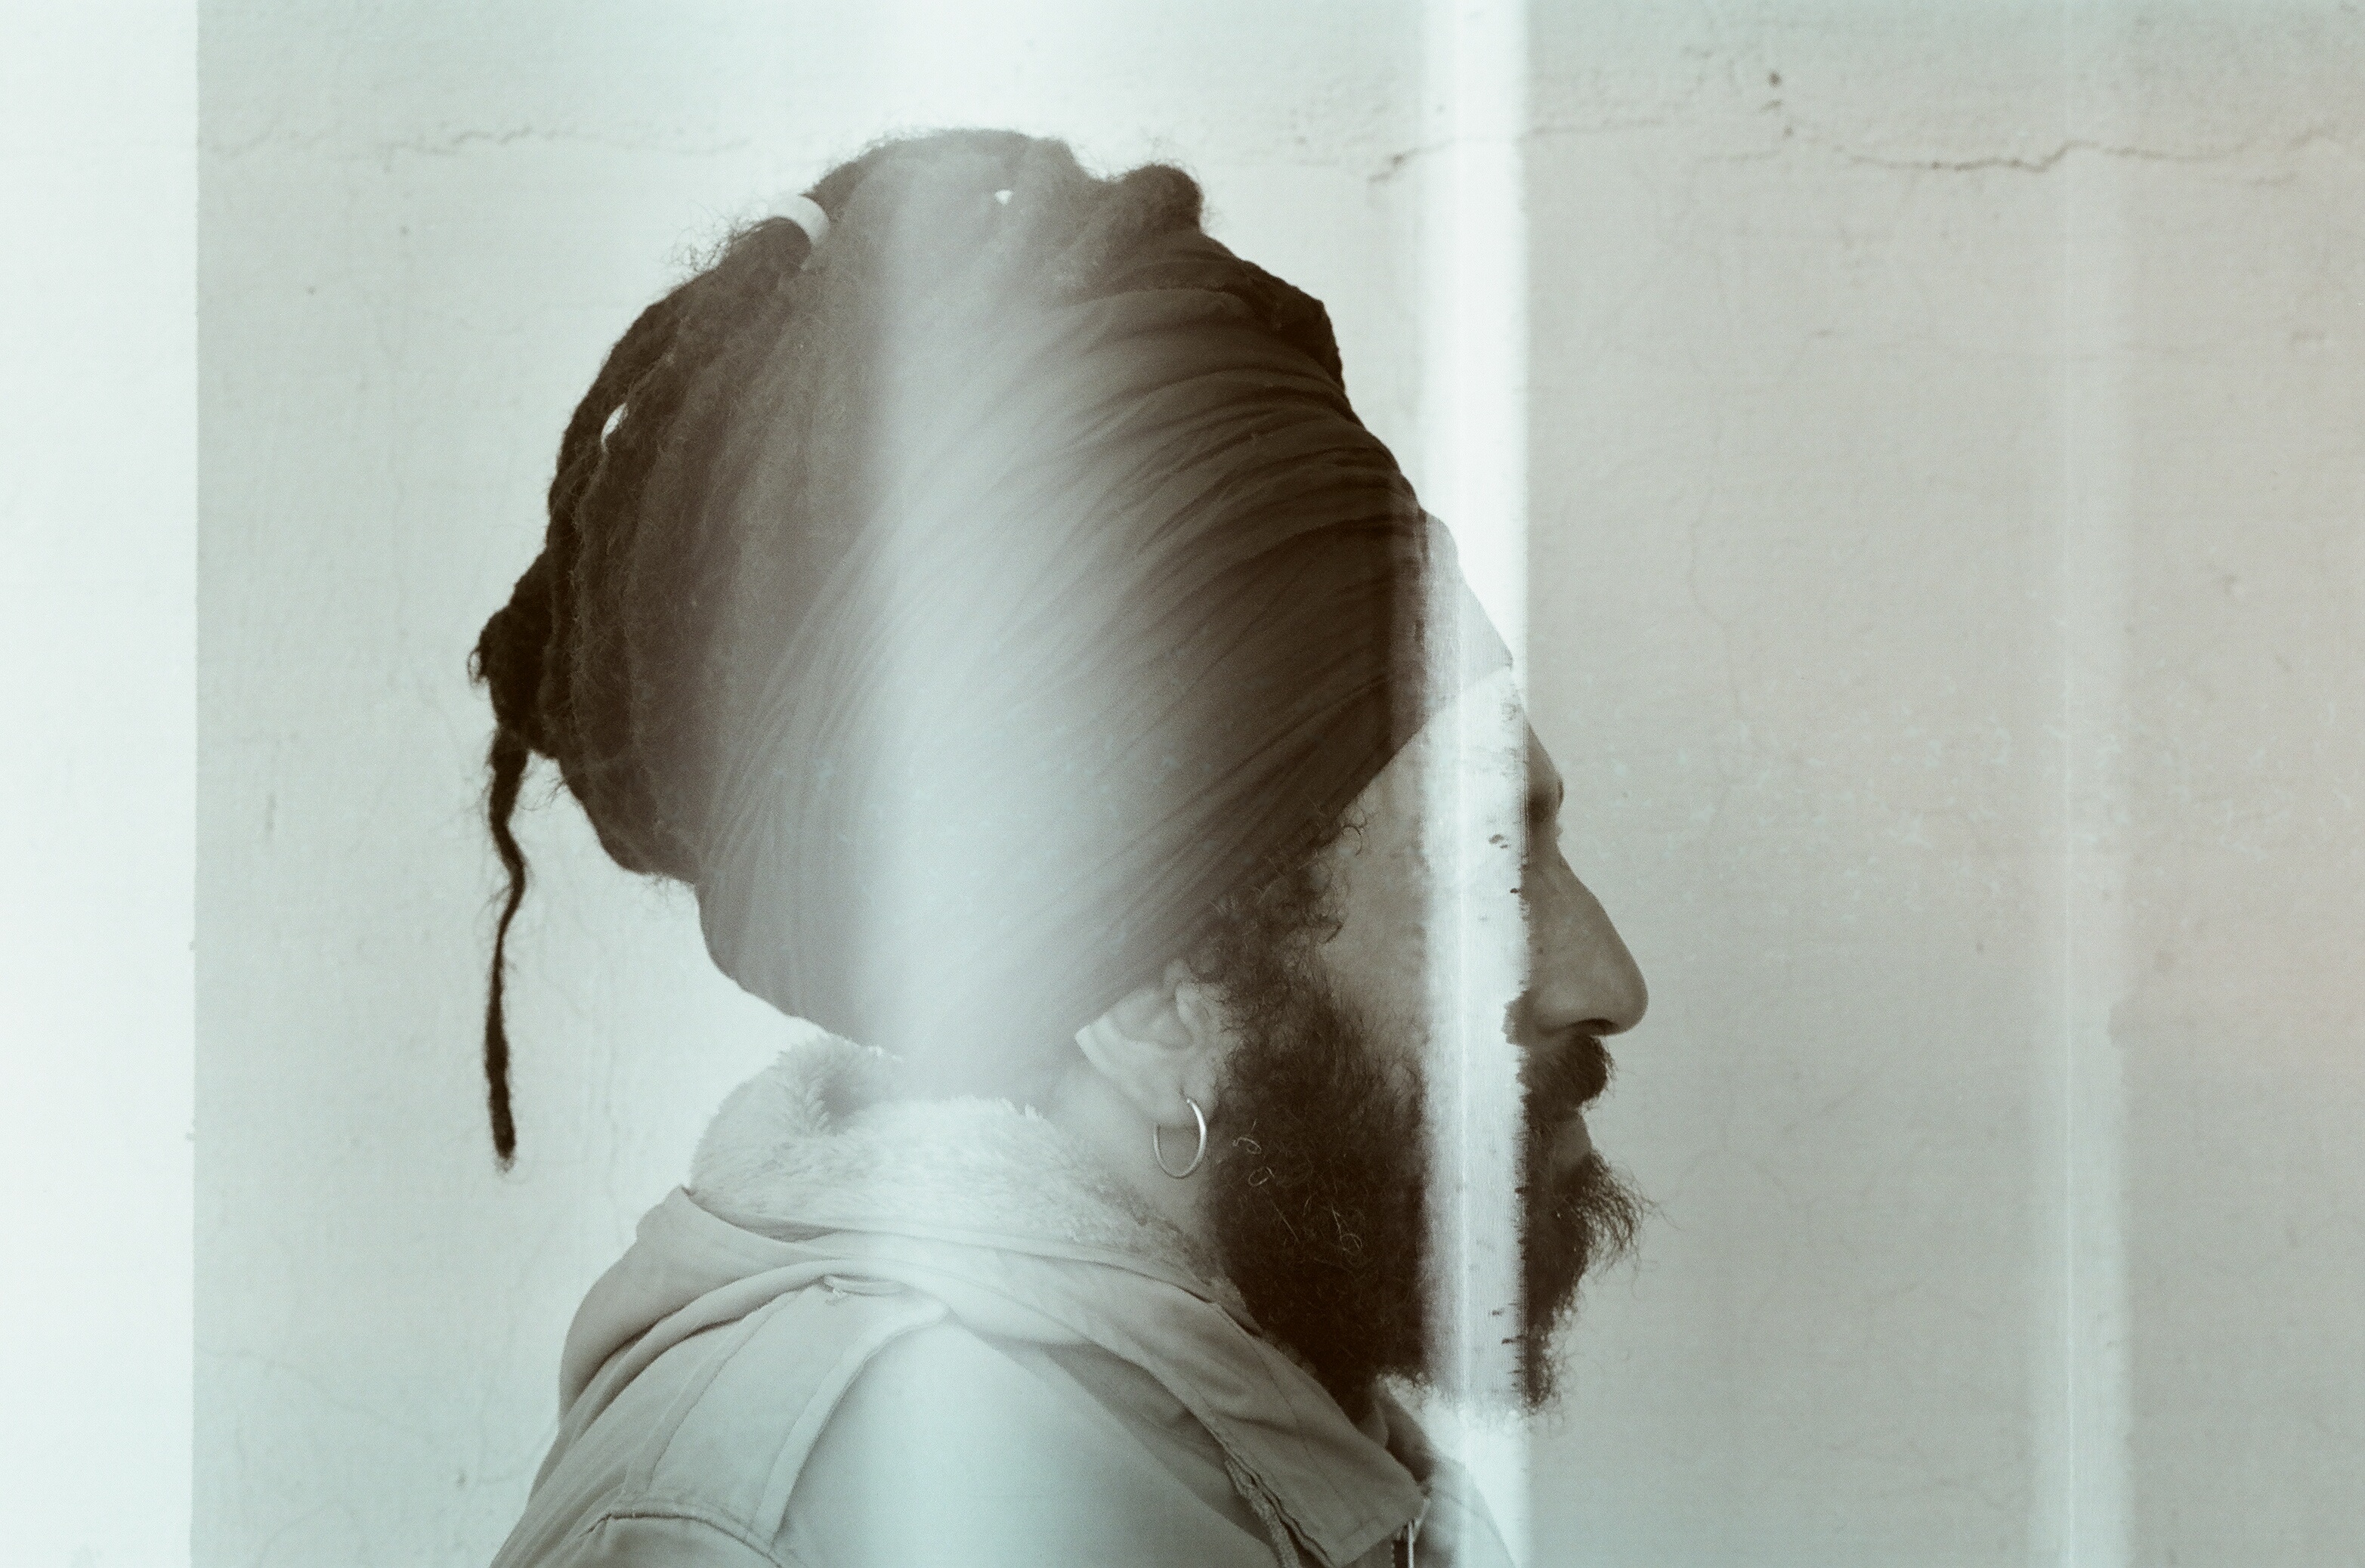
white, portrait, sculpture, art, sketch, drawing, head, photograph, image, veil, sense, art model, figure drawing